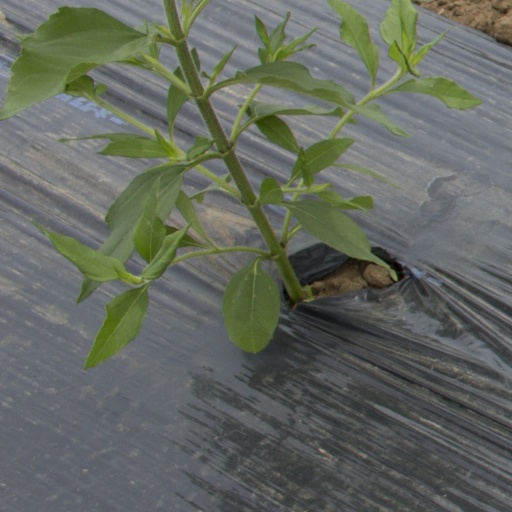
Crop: Jerusalem artichoke